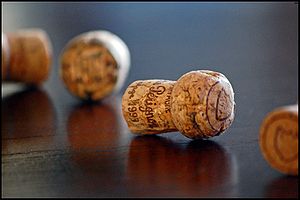
Prop
Champagnepropper
En prop er et beslag, der skubbes, skrues eller fikseres ind i noget - der lukker et hul. Propper sidder for enden af fx et rør, flaske eller stoleben. Proppens formål er at beskytte genstanden mod slitage, snavs eller overlast - eller hindre gennemstrømning af gas eller væske. Propper kan være beregnet på at sidde permanent i genstanden - eller midlertidigt når genstanden ikke er i brug.